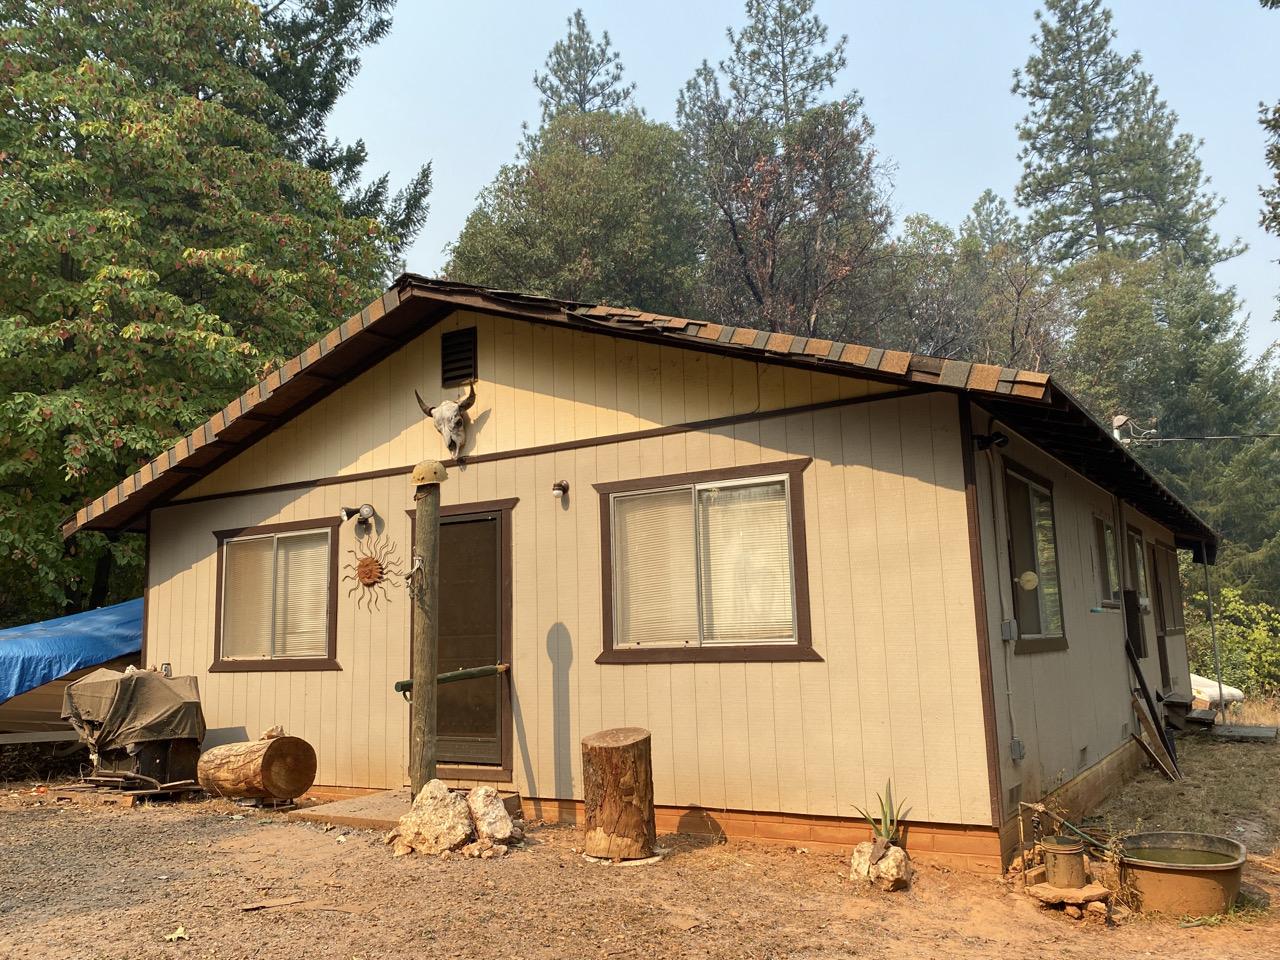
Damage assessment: no_damage